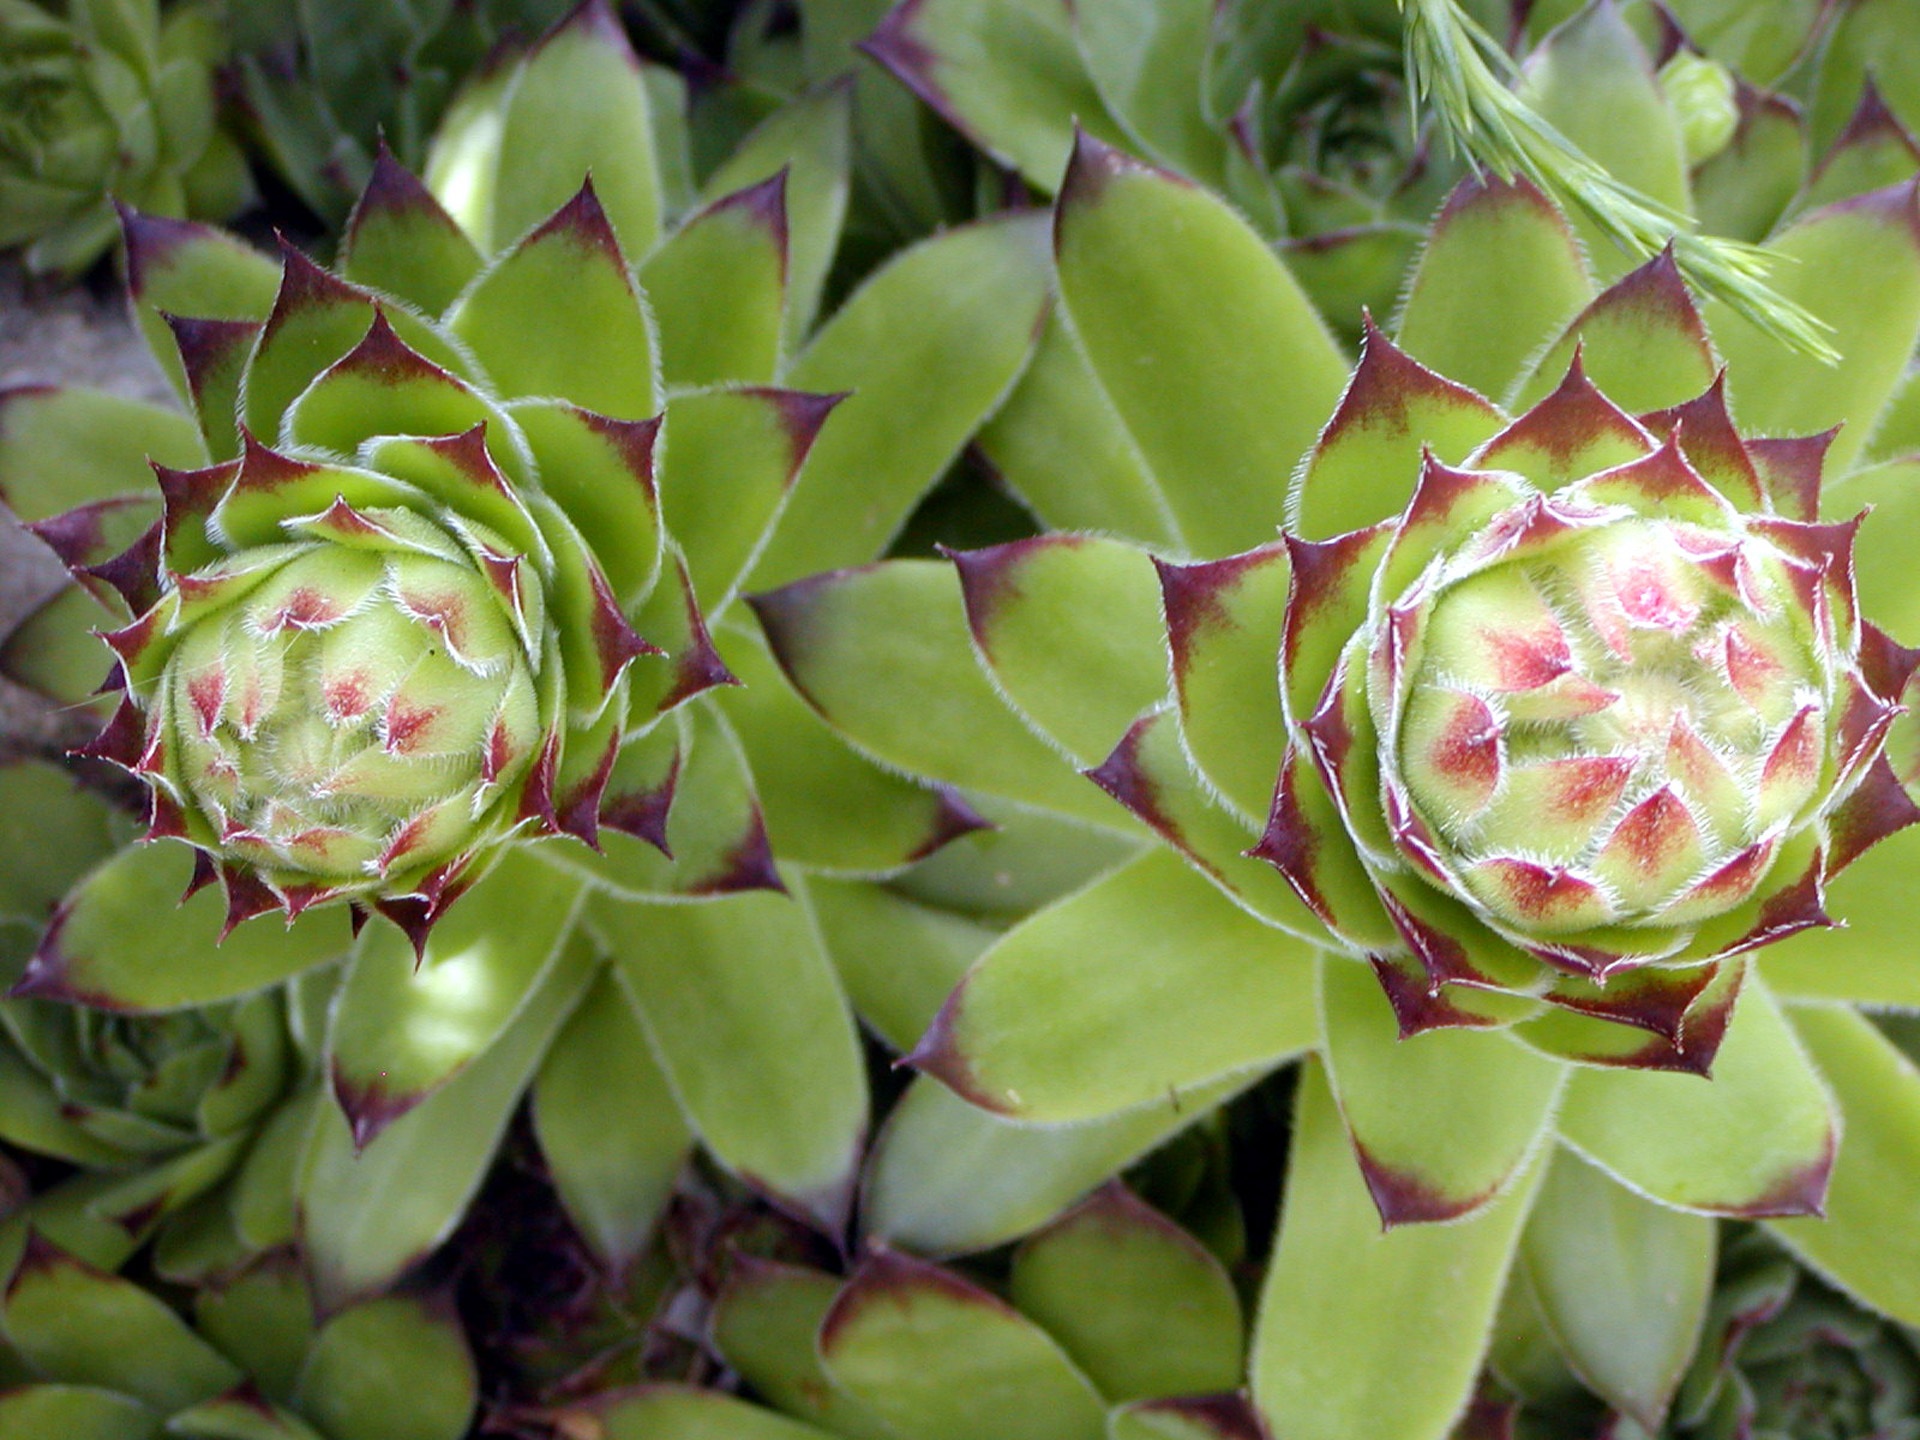
cactus, plant, flower, thorn, green, botany, garden, flora, floristry, skalka, flowering plant, floral design, pulpy, land plant, flower arranging